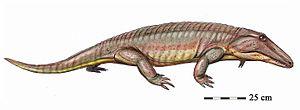
Chroniosuchus est un genre éteint d’amphibiens reptiliomorphes de la famille des chroniosuchidés, découverts dans les dépôts sédimentaires du Permien supérieur des régions d'Arkhangelsk, Orenbourg et Vologda, en Russie.